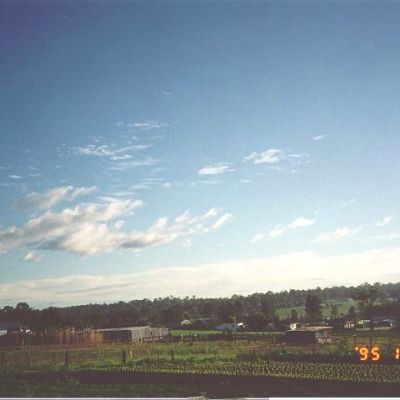
Cloud type: Cirrocumulus (Cc)